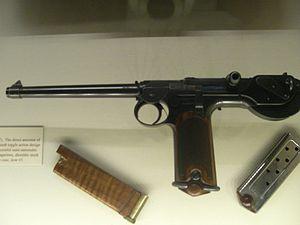
Le Borchardt C-93 est une arme de poing allemande conçue à la fin du XIXᵉ siècle.